Cavall

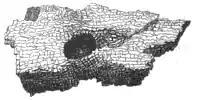
Sketch of a footprint stone from Carn Cavall, Lady Guest's "Mabinogion" (1849)

Lady Charlotte Guest was aware of the local lore that placed the monument at a mountain situated in the "district of Builth", the name by which that area was still being remembered from what was the ancient Buellt cantref of medieval Wales. Nowadays, this mountain is known as Carn Gafallt, but this identification is uncertain according to Geoffrey Ashe. The "Buelt" name is also preserved in present-day Builth Wells (in historic county of Brecknockshire) now part of county Powys.